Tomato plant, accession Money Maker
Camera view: vertical (180 deg); turntable rotation: 0 degrees
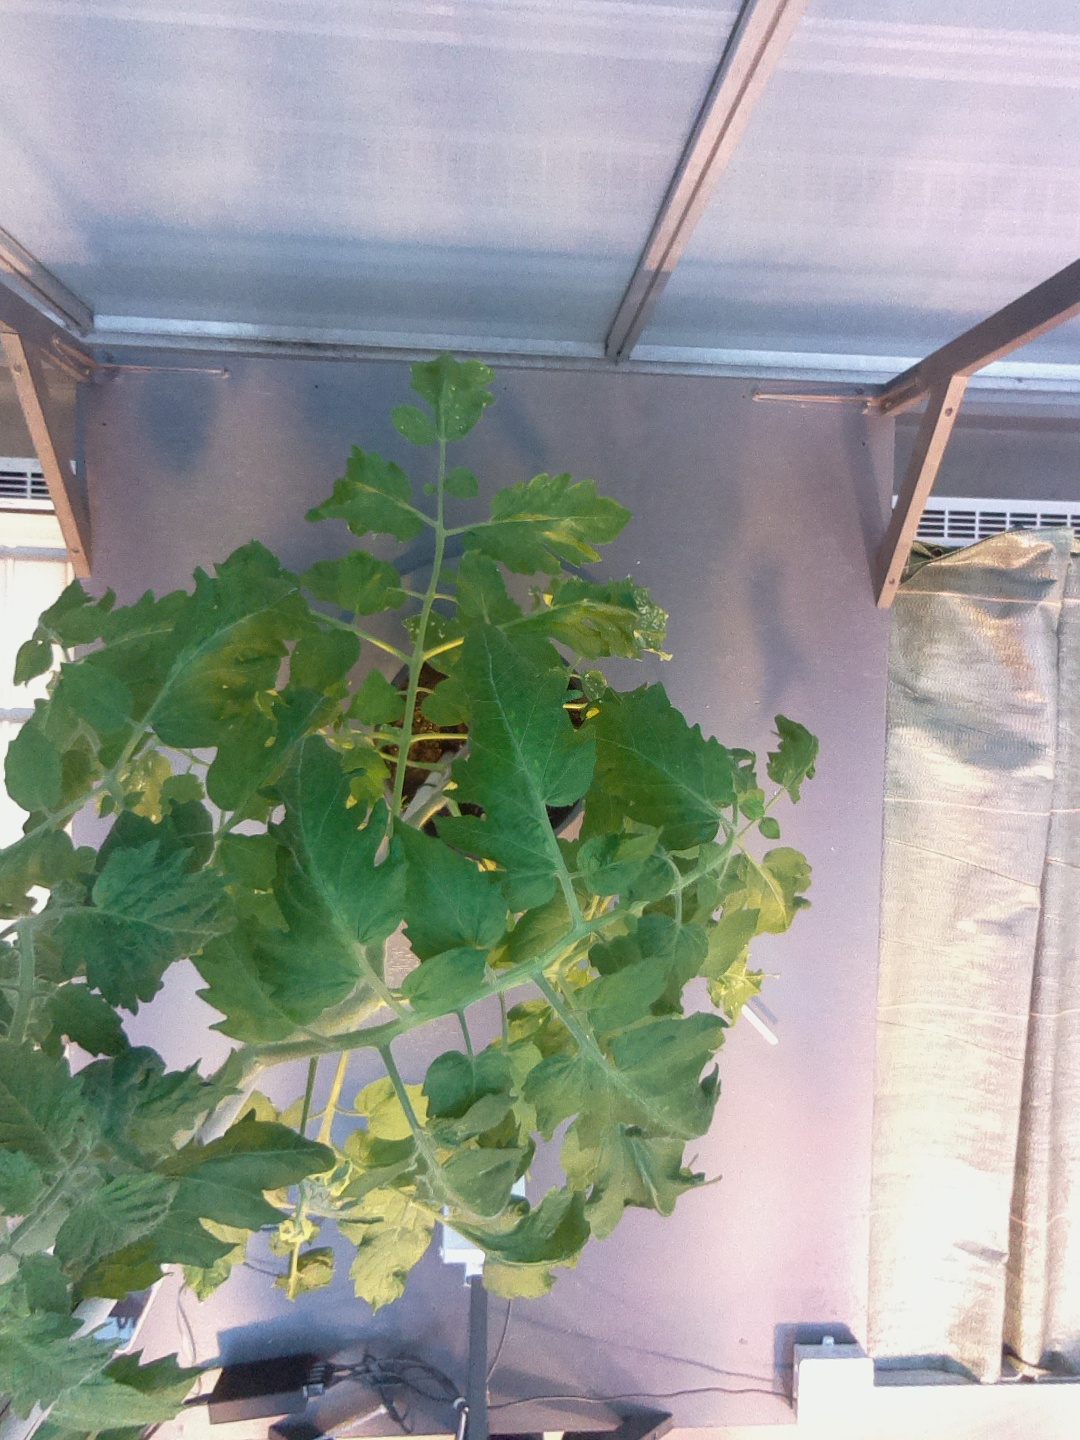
BBCH growth stage 62: 20%-30% of flowers open